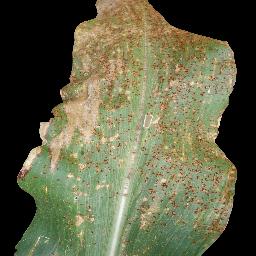
Label: Corn_(Maize)___Common_Rust